All Saints' Church, Brixworth

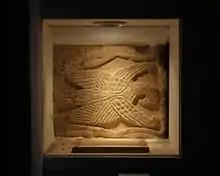
Anglo-Saxon relief just inside the Norman south door, representing the eagle of St John the Evangelist. It was an arm of a cross and may be 9th-century.

In the 10th century the tower and stair turret replaced the narthex. This is one of four remaining Anglo-Saxon stair turrets in England, and is similar to the one at St Andrew's parish church, Brigstock, about northeast of Brixworth. The other two are at Broughton, Lincolnshire and Hough-on-the-Hill. At Brixworth, a triple arch was inserted into the existing masonry of the west nave wall at high level, replacing an existing arch. The arches are supported by baluster shafts, which are typical of Anglo-Saxon architecture, and can also be seen at the tower of All Saints' Church, Earls Barton, about southeast of Brixworth. In the 14th century the upper stages of the tower and the spire were added.